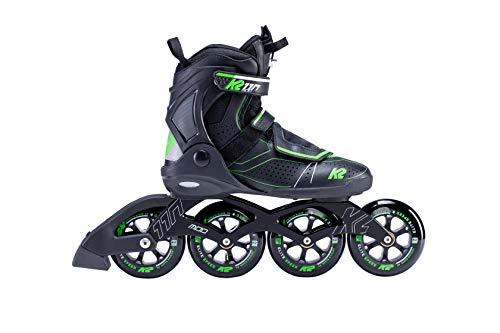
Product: K2 Skate Men's MOD 110 Inline Skate
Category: Sports & Outdoors | Outdoor Recreation | Skates, Skateboards & Scooters | Inline & Roller Skating | Inline Skates
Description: Great Condition.
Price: $329.14
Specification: Product Dimensions:         24.4 x 15 x 5.4 inches    |Shipping Weight: 39.6 pounds (View shipping rates and policies)|ASIN: B07Y2R1YQ9|Item model number: I200202701